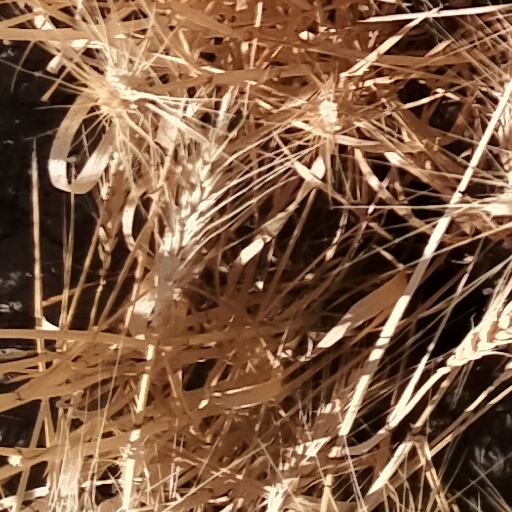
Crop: wheat